Nevada Department of Motor Vehicles

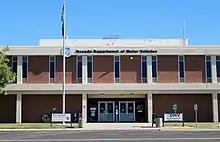
DMV headquarters in Carson City

The Nevada Department of Motor Vehicles (DMV) is a Nevada state agency responsible for issuing driver licenses and vehicle registration. The DMV operates a total of 20 offices across the state, with five in Las Vegas, two in Reno, and one each in Henderson, Sparks, Carson City, Elko, Ely, Fallon, Hawthorne, Laughlin, Mesquite, Pahrump, Tonopah, Winnemucca, and Yerington. The DMV is headed by a director, and the position is currently occupied by Tonya Laney. It is based in Carson City, Nevada's capital.